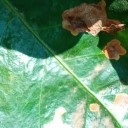
Label: Miner